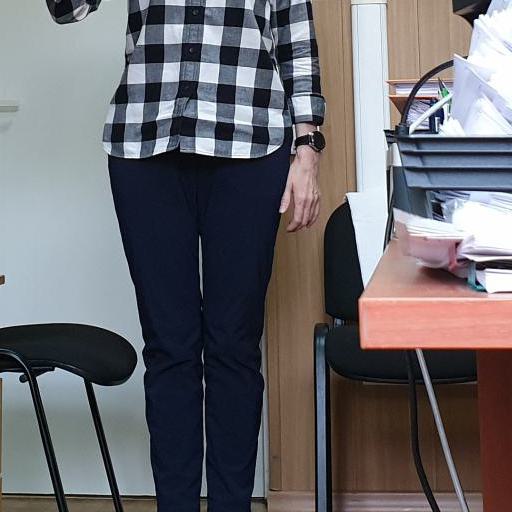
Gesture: no_gesture